Cizre

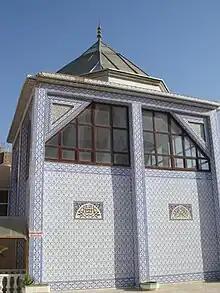
The Tomb of Nuh (Noah)

As the capital of the Bohtan emirate, Cizre served as an important Kurdish cultural centre, and music, poetry, and science flourished under the protection of the emirs.